SMS Thetis

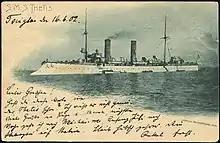
Postcard depicting , c. 1902

Her propulsion system consisted of two triple-expansion steam engines manufactured by Germaniawerft, driving a pair of screw propellers. The engines were powered by ten coal-fired Marine-type water-tube boilers that were vented through a pair of funnels. They were designed to give , for a top speed of . carried of coal, which gave her a range of at .